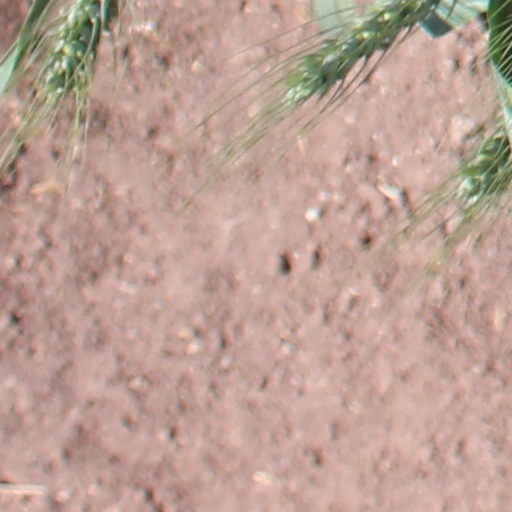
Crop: wheat